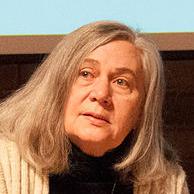
Age: 68